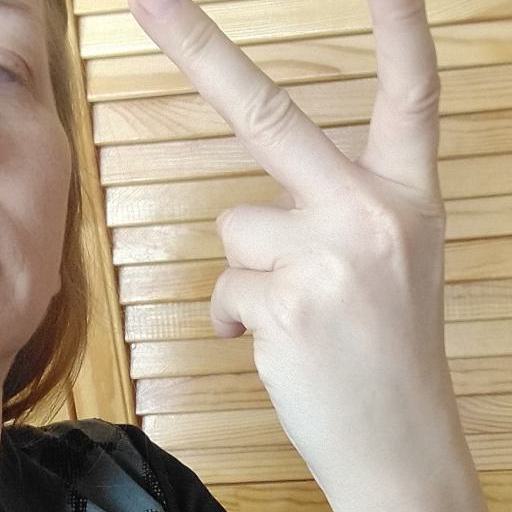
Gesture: peace_inverted